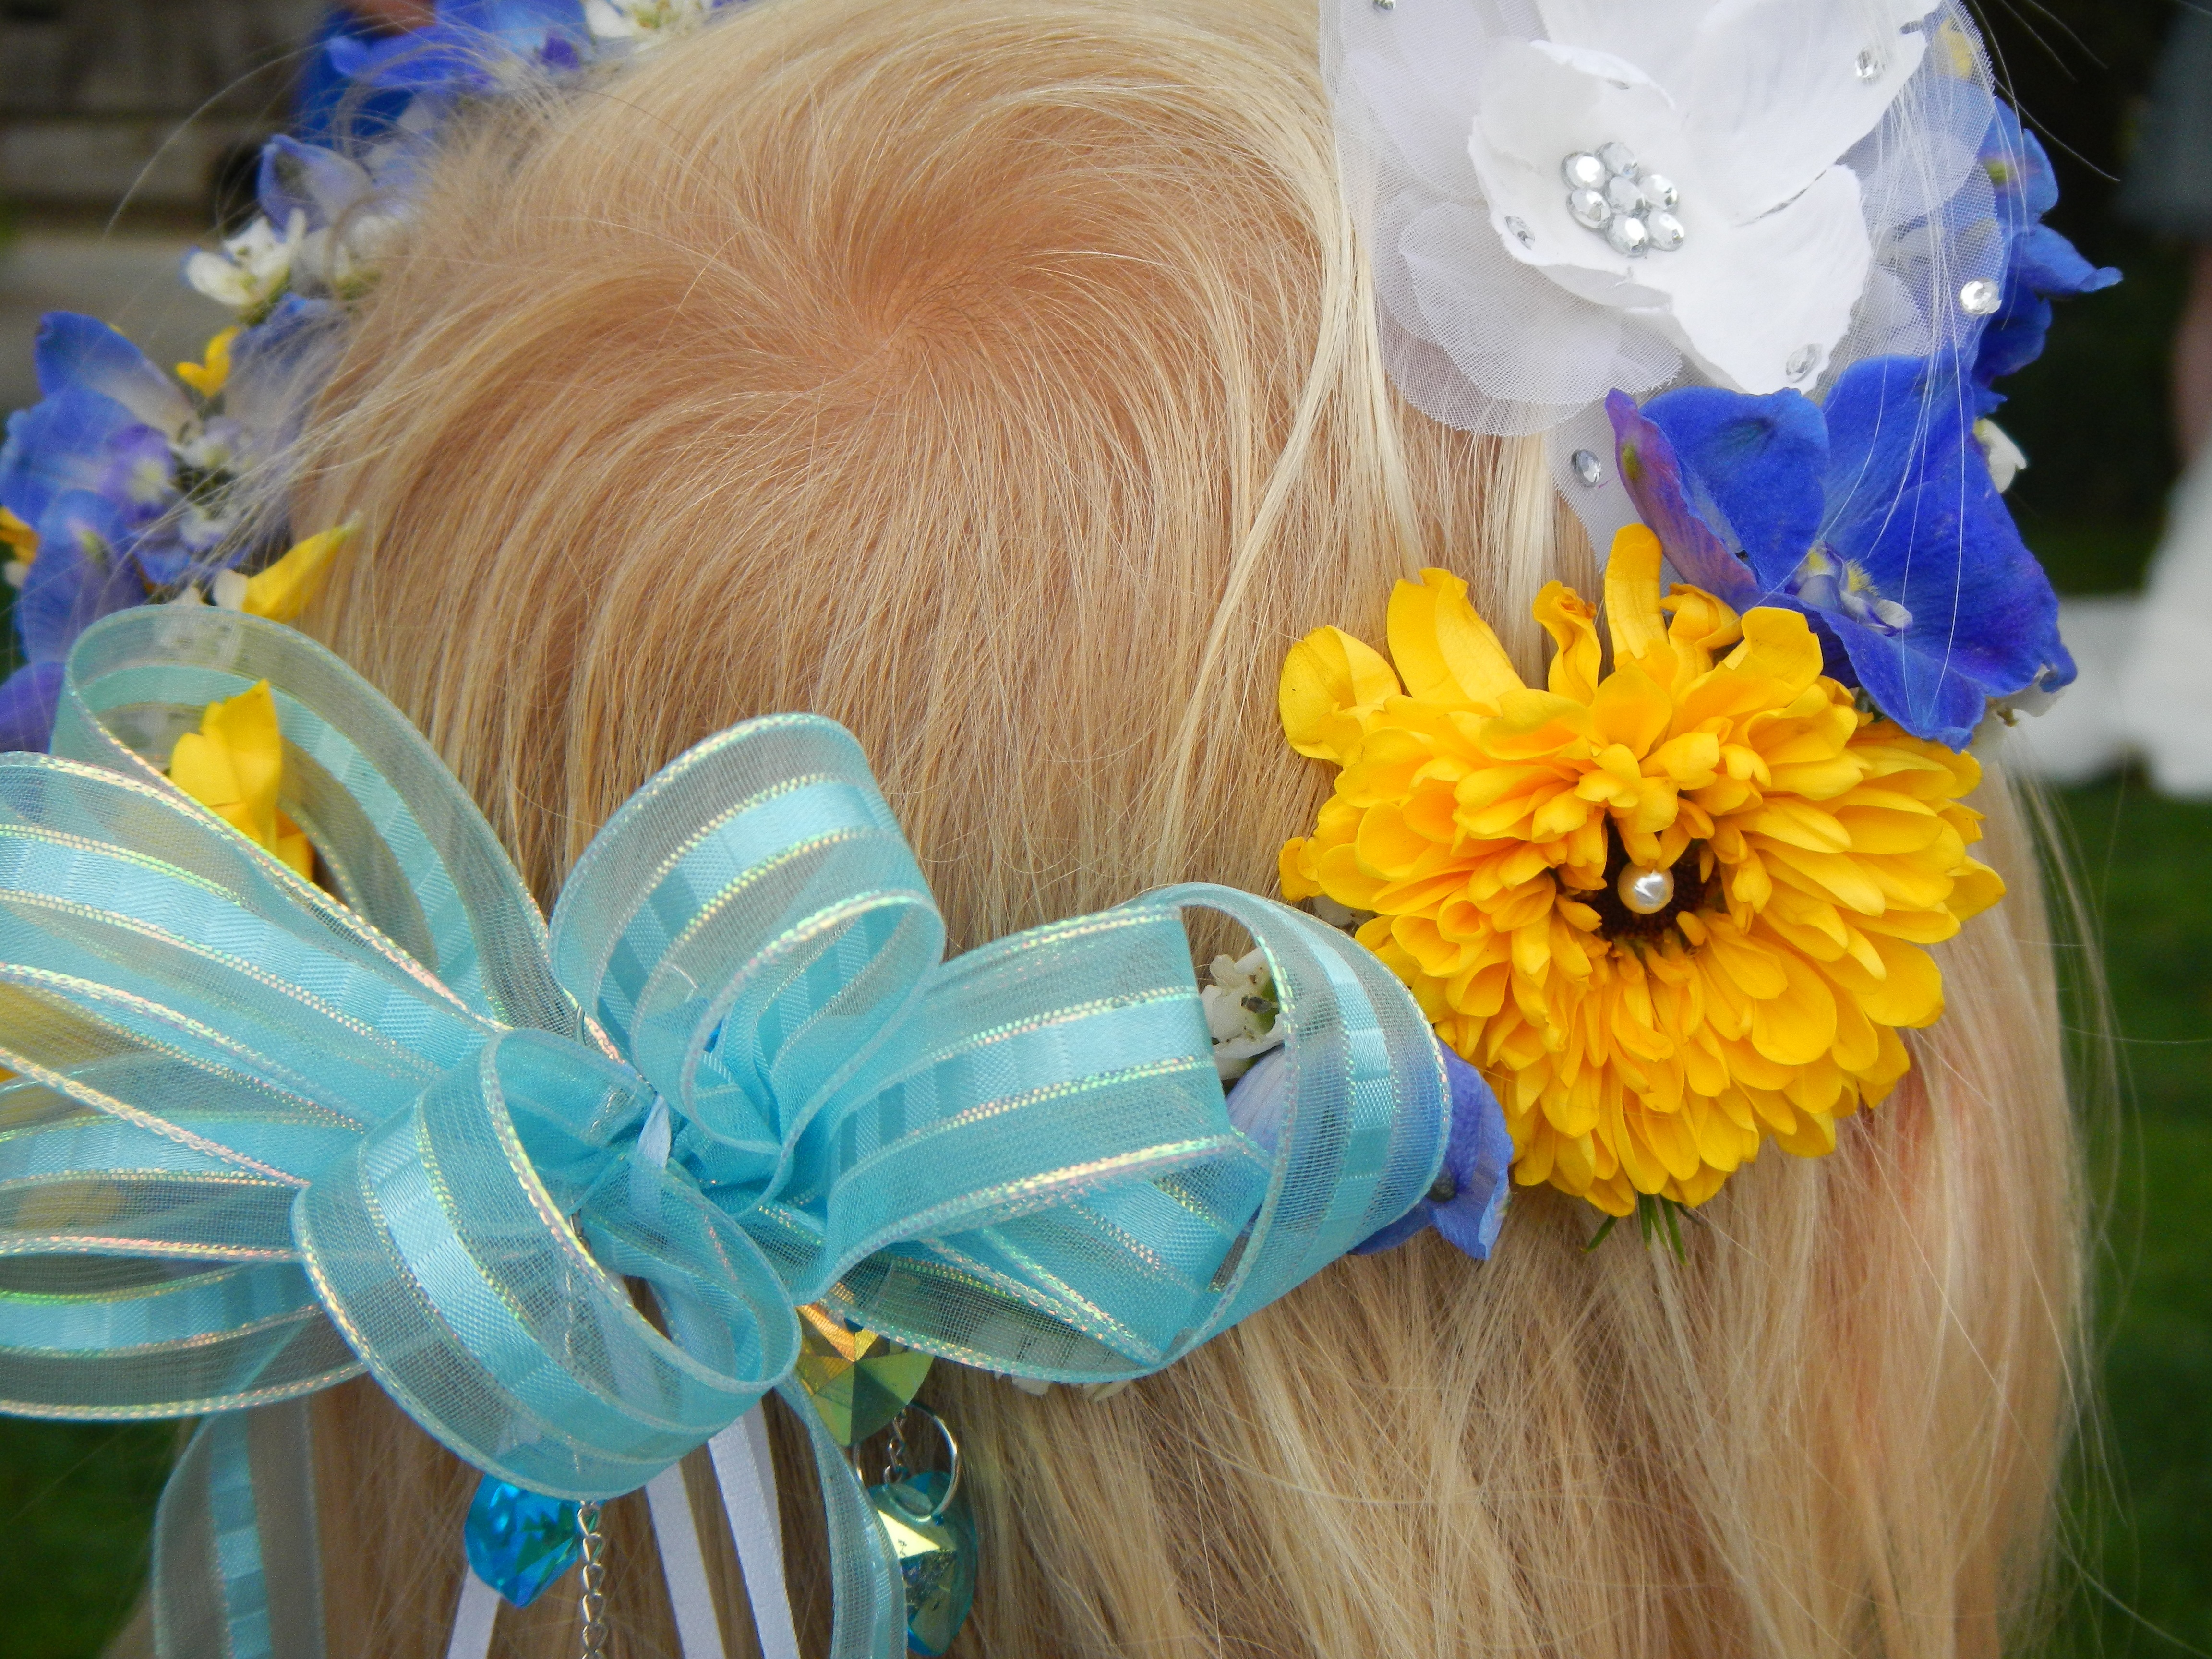
plant, hair, flower, petal, blue, clothing, yellow, wedding, christmas decoration, blond, floristry, flower bouquet, fashion accessory, hair accessory